Golimumab

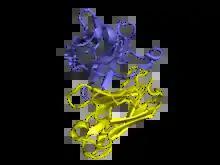
Cartoon representation of the antibody golimumab's variable fragment. The heavy and light chain fragments are coloured blue and yellow, respectively. From PDB entry

Golimumab, sold under the brand name Simponi, is a human monoclonal antibody which is used as an immunosuppressive medication. Golimumab targets tumor necrosis factor alpha (TNF-alpha), a pro-inflammatory molecule and hence is a TNF inhibitor. Profound reduction in C-reactive protein (CRP) levels, interleukin (IL)-6, intercellular adhesion molecules (ICAM)-1, matrix metalloproteinase (MMP)-3, and vascular endothelial growth factor (VEGF) demonstrates golimumab as an effective modulator of inflammatory markers and bone metabolism. Golimumab is given via subcutaneous injection.